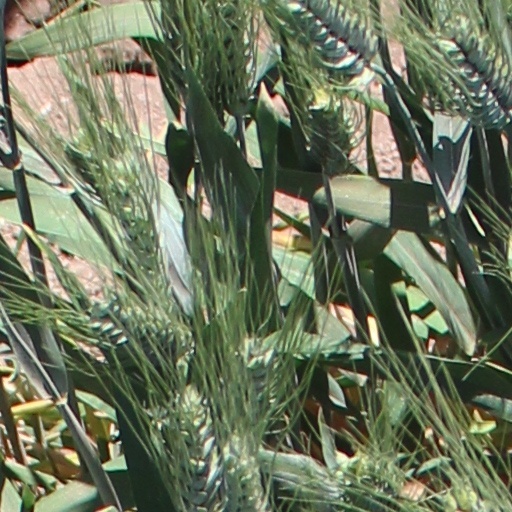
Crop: wheat